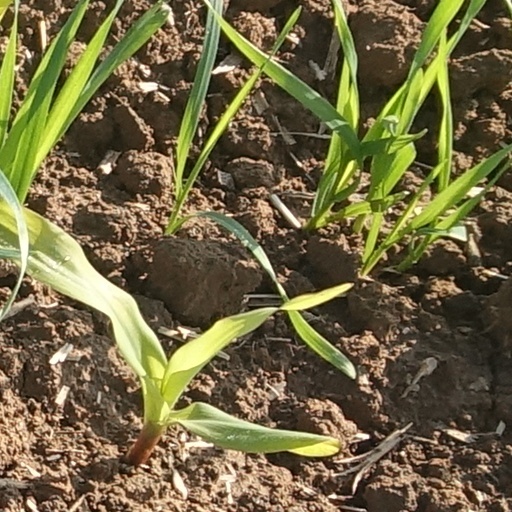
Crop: wheat